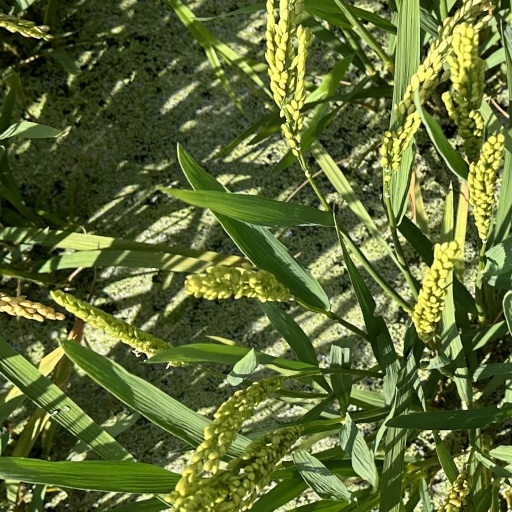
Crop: rice